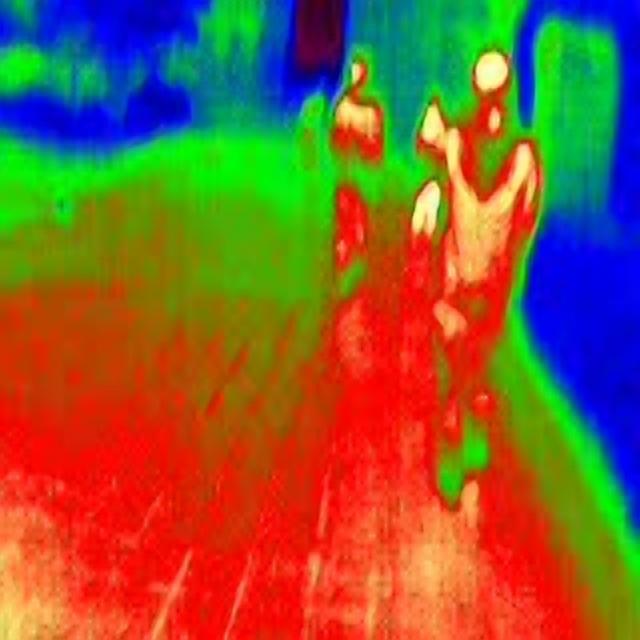
Detected objects:
label: person
label: person
label: person